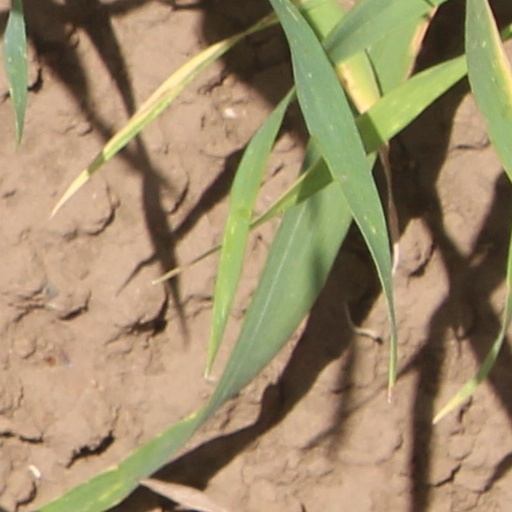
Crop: wheat